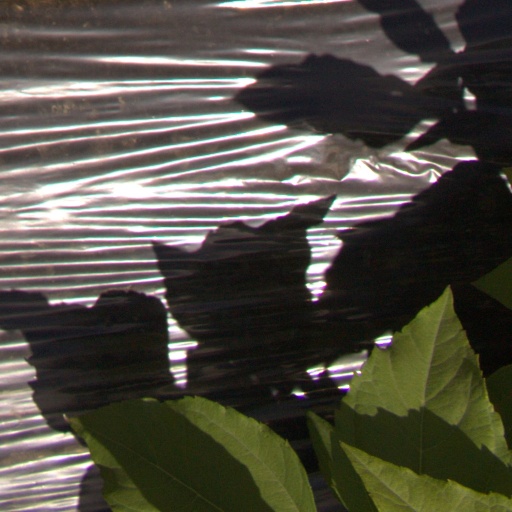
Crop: Jerusalem artichoke